Kassel Hauptbahnhof

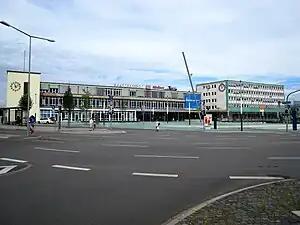
Building of the station

Kassel Hauptbahnhof is a Deutsche Bahn railway station in the city of Kassel, in the German state of Hesse. Situated in the central borough of Mitte, it is the city's second important railway station after the opening of Kassel-Wilhelmshöhe in 1991; and so it is the only "Hauptbahnhof" that is not the main station of its city.